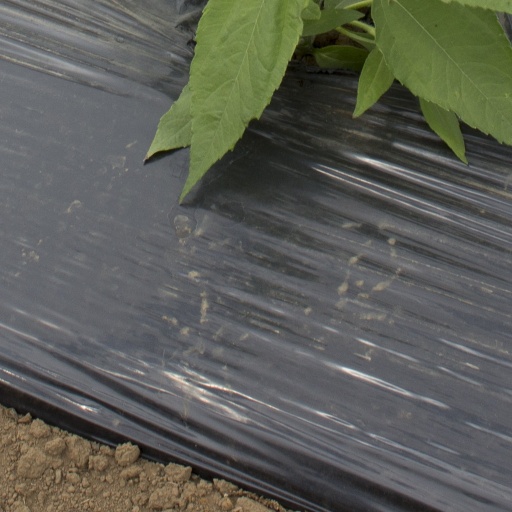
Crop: Jerusalem artichoke